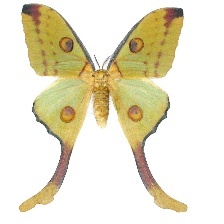
Species: COMET MOTH